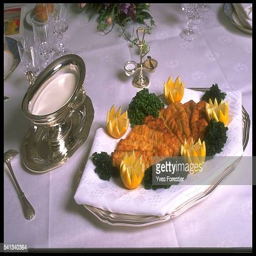
person the favorite dish of military commander